Tattoo

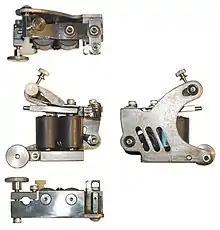
A two coil tattoo machine

The first recorded professional tattoo shop in the U.S. was established in the early 1870s by a German immigrant, Martin Hildebrandt. He had served as a Union soldier in the Civil War and tattooed many other soldiers.